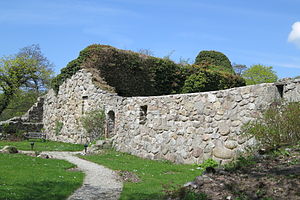
Gyllebo slot
Ruinerne
Gyllebo var et dansk slot i nærheden af Simrishamn i Skåne i Sverige. Den tidligst kendte ejer var Verner Brahe i 1280, stamfar til den danske Braheslægt. Hans søn Niels Brahe og sønnesønner Torkild og Peder Brahe var siden herrer på Gyllebo, hvorefter gården i en periode fungerede som kloster. Efter at dronning Margrete 1. flyttede klosteret, blev Niels Gylle ejer.